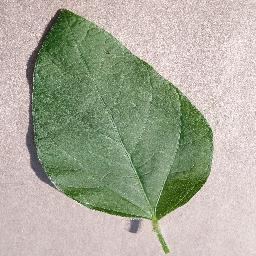
Label: Soybean___healthy